History of the Hungary national football team

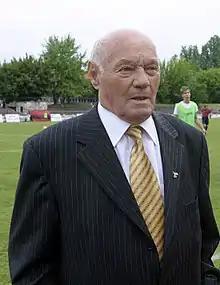
Jenő Buzánszky, was the last living member of the team who died 11 January 2015

On 25 November 1953 a match took place between England and Hungary at the Wembley Stadium, London, England, which would later be dubbed "the match of the century". The English team were unbeaten for 90 years at home. In front of 105,000 spectators Nándor Hidegkuti scored the first Hungarian goal in the first minute. In the first half the result was 4–2 to Hungary. The Hungarian goals were scored by Nándor Hidegkúti (1st, 22nd) and Ferenc Puskás (25th 29th). In the second half the Hungarians scored twice (Hidegkúti and József Bozsik) which resulted in the most important victory of the Hungarians in the twentieth century. The final result was 6–3.